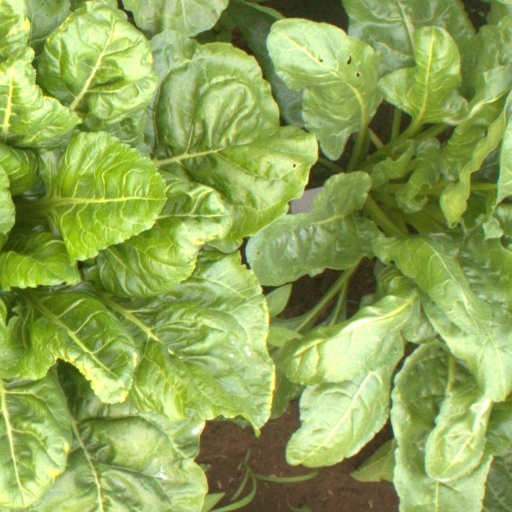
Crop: sugar beet